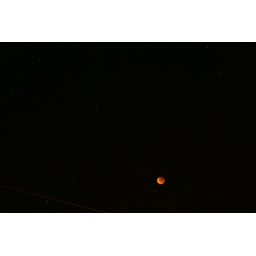
Red streak in lower left is telephone wires colored red from the moon.